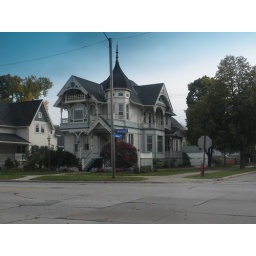
Actually, it's the &lt;i&gt;first&lt;/i&gt; house on the left, on a street in Green Bay. We both liked it.